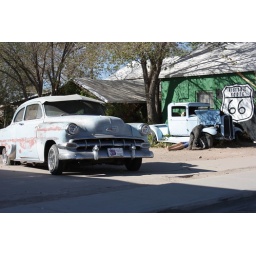
old car ON route 66 with old truck and rt66 sign in background